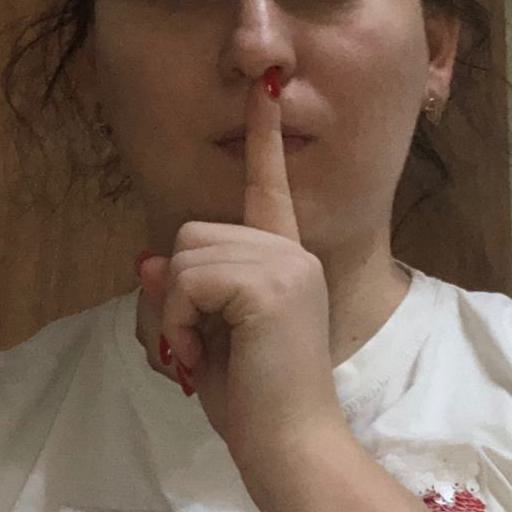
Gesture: mute